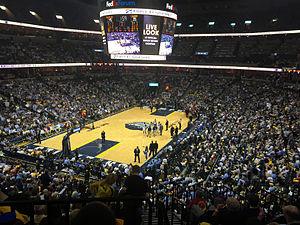
Le tableau suivant est un bilan saison par saison des Grizzlies de Memphis avec les performances réalisées par la franchise depuis sa création en 1995.